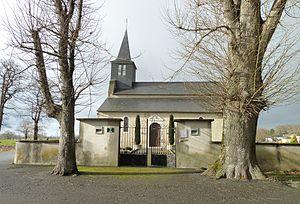
Église d'Arrien (Pyrénées-Atlantiques)
Arrien est une commune française, située dans le département des Pyrénées-Atlantiques en région Nouvelle-Aquitaine.